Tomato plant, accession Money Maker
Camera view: tilt-top (135 deg); turntable rotation: 240 degrees
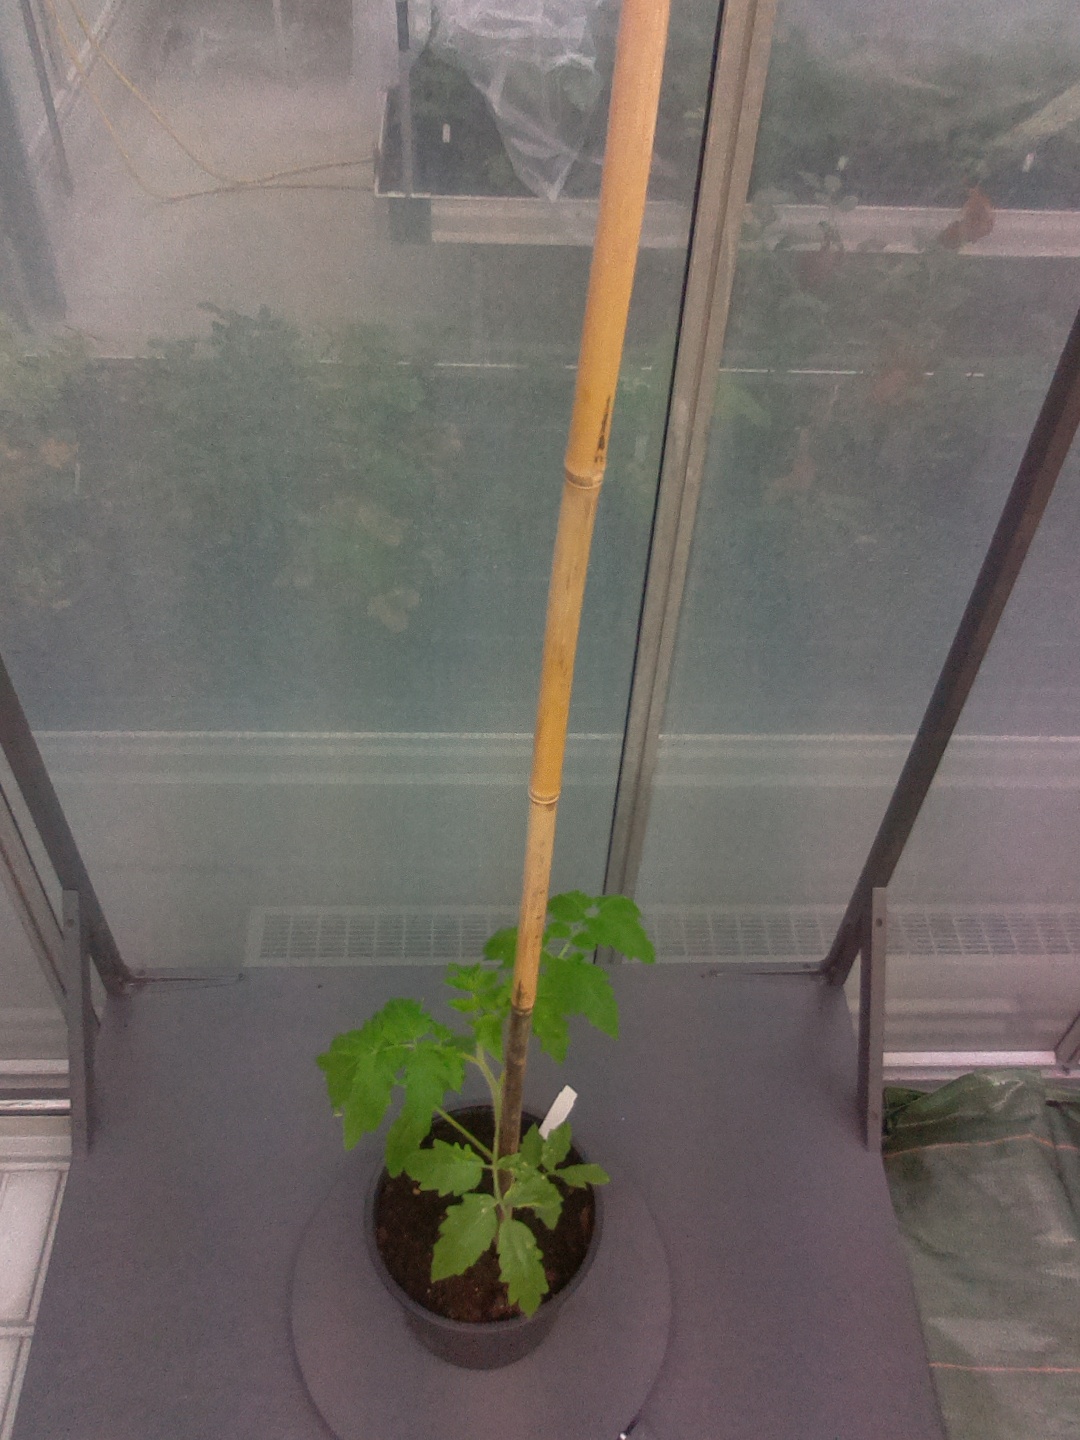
BBCH growth stage 13: 6 of true leaves visible